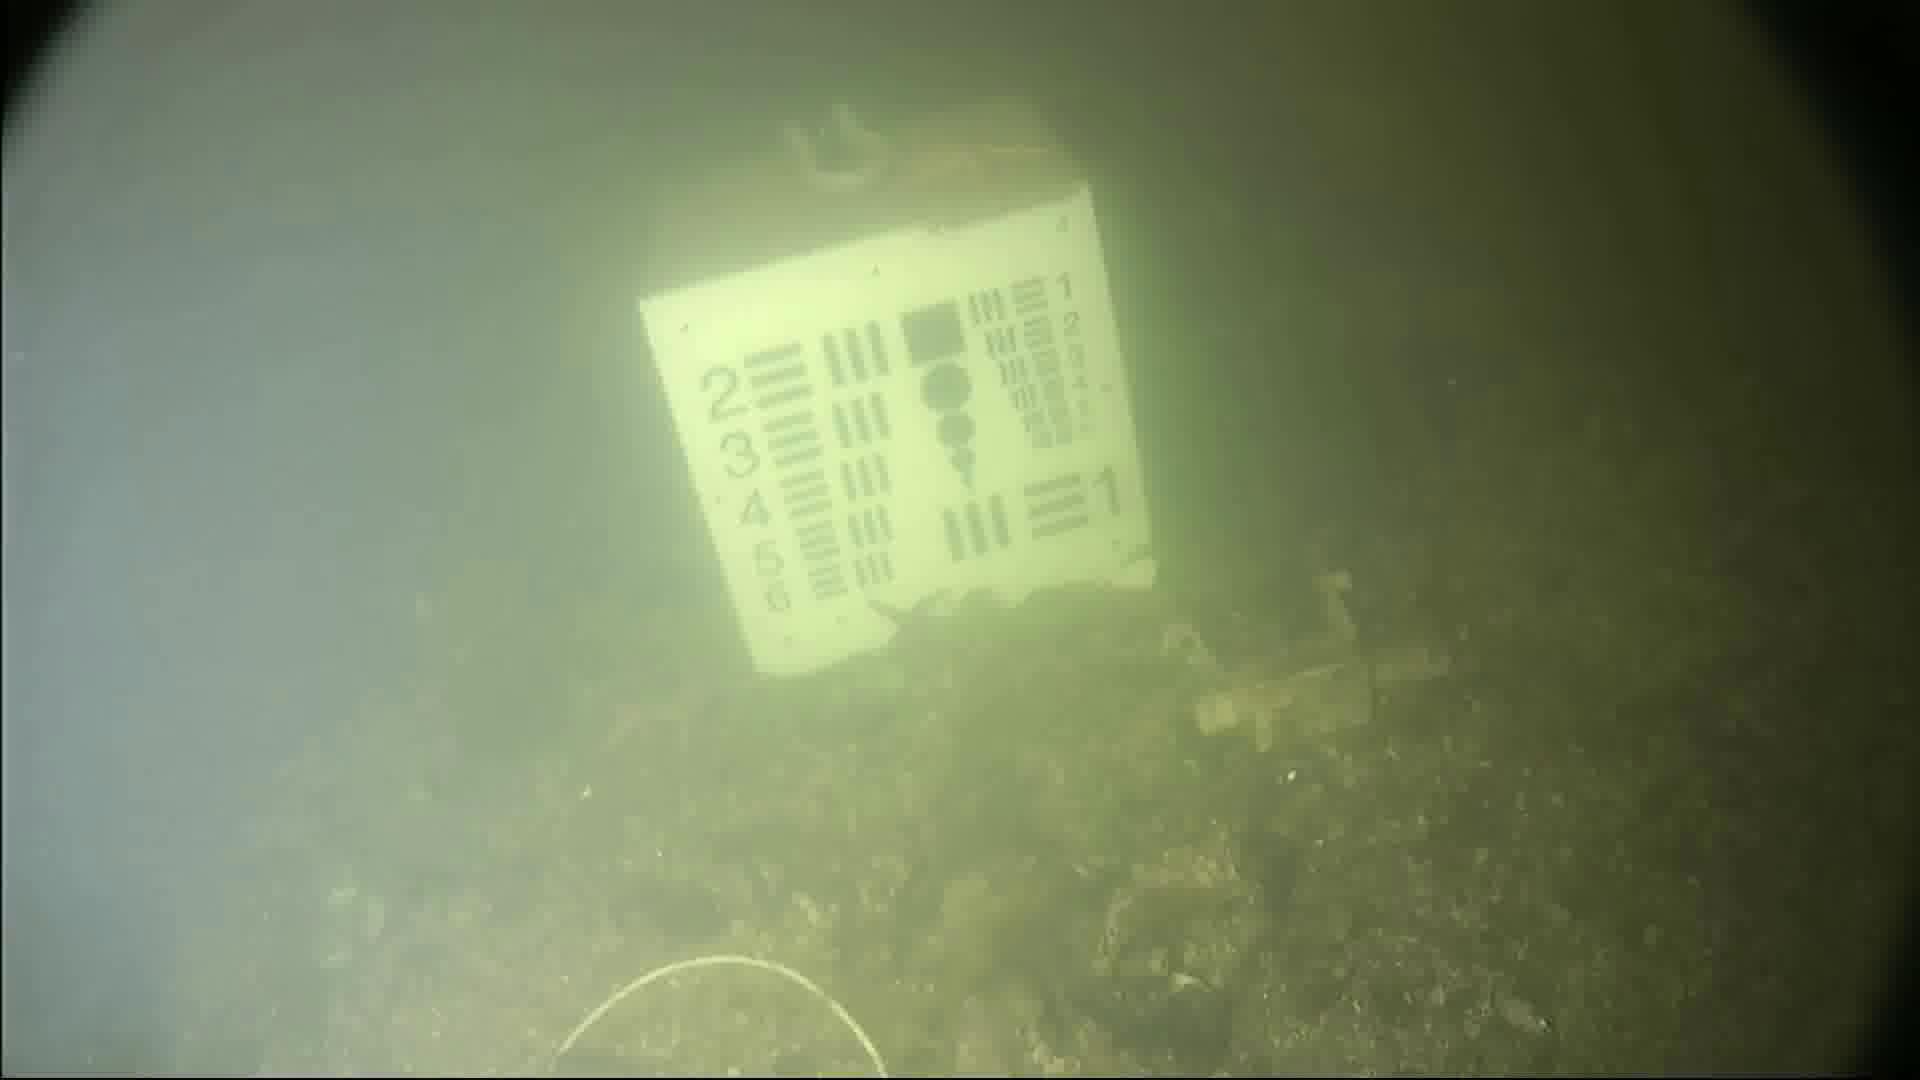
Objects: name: starfish